Pannonia Express

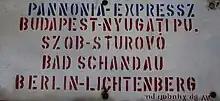
Train destination sign - Pannonia Express - Budapest - Bad Schandau - Berlin Lichtenberg

The Pannonia Express (numbers 375-374) was a long-distance InterCity passenger train that ran every day from Budapest to Bucharest, stopping at Szolnok, Békéscsaba, Lőkösháza, Curtici, Arad, Deva, Alba Iulia, Mediaş, Sighişoara, Braşov, Predeal, Ploieşti and other smaller towns.